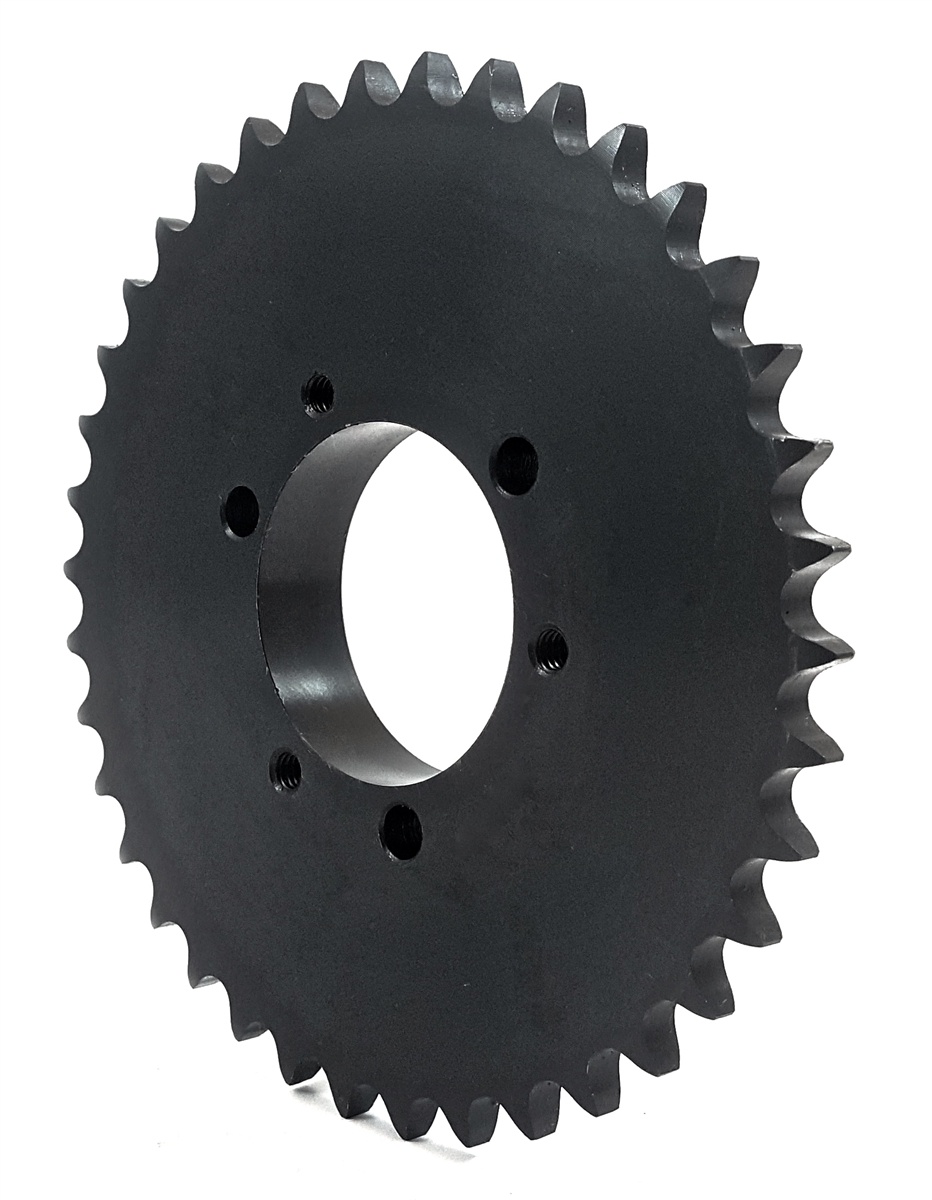
80SK18H QD Style Bushed Sprocket
80SK18H QD STYLE BUSHED SPROCKET For #80 Roller Chain 18 Tooth Heat Treated Outside Diameter = 6.271" Pitch Diameter = 6.0755" HUB DIA.= 3-7/8" FITS BUSHING # SK (Sold Separately) FREE SHIPPING IN THE USA!
Brand: Red Boar Chain & Fastener
Category: Business & Industrial > Material Handling > Conveyors > Vertical & Overhead Conveyors